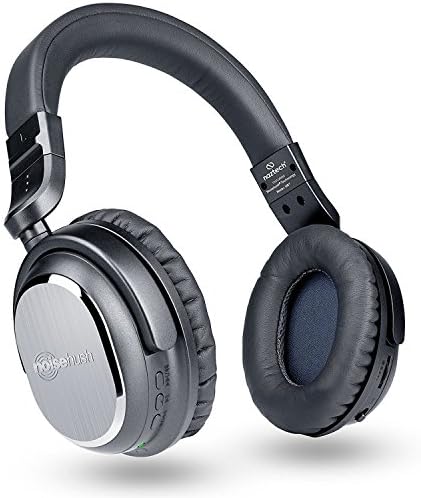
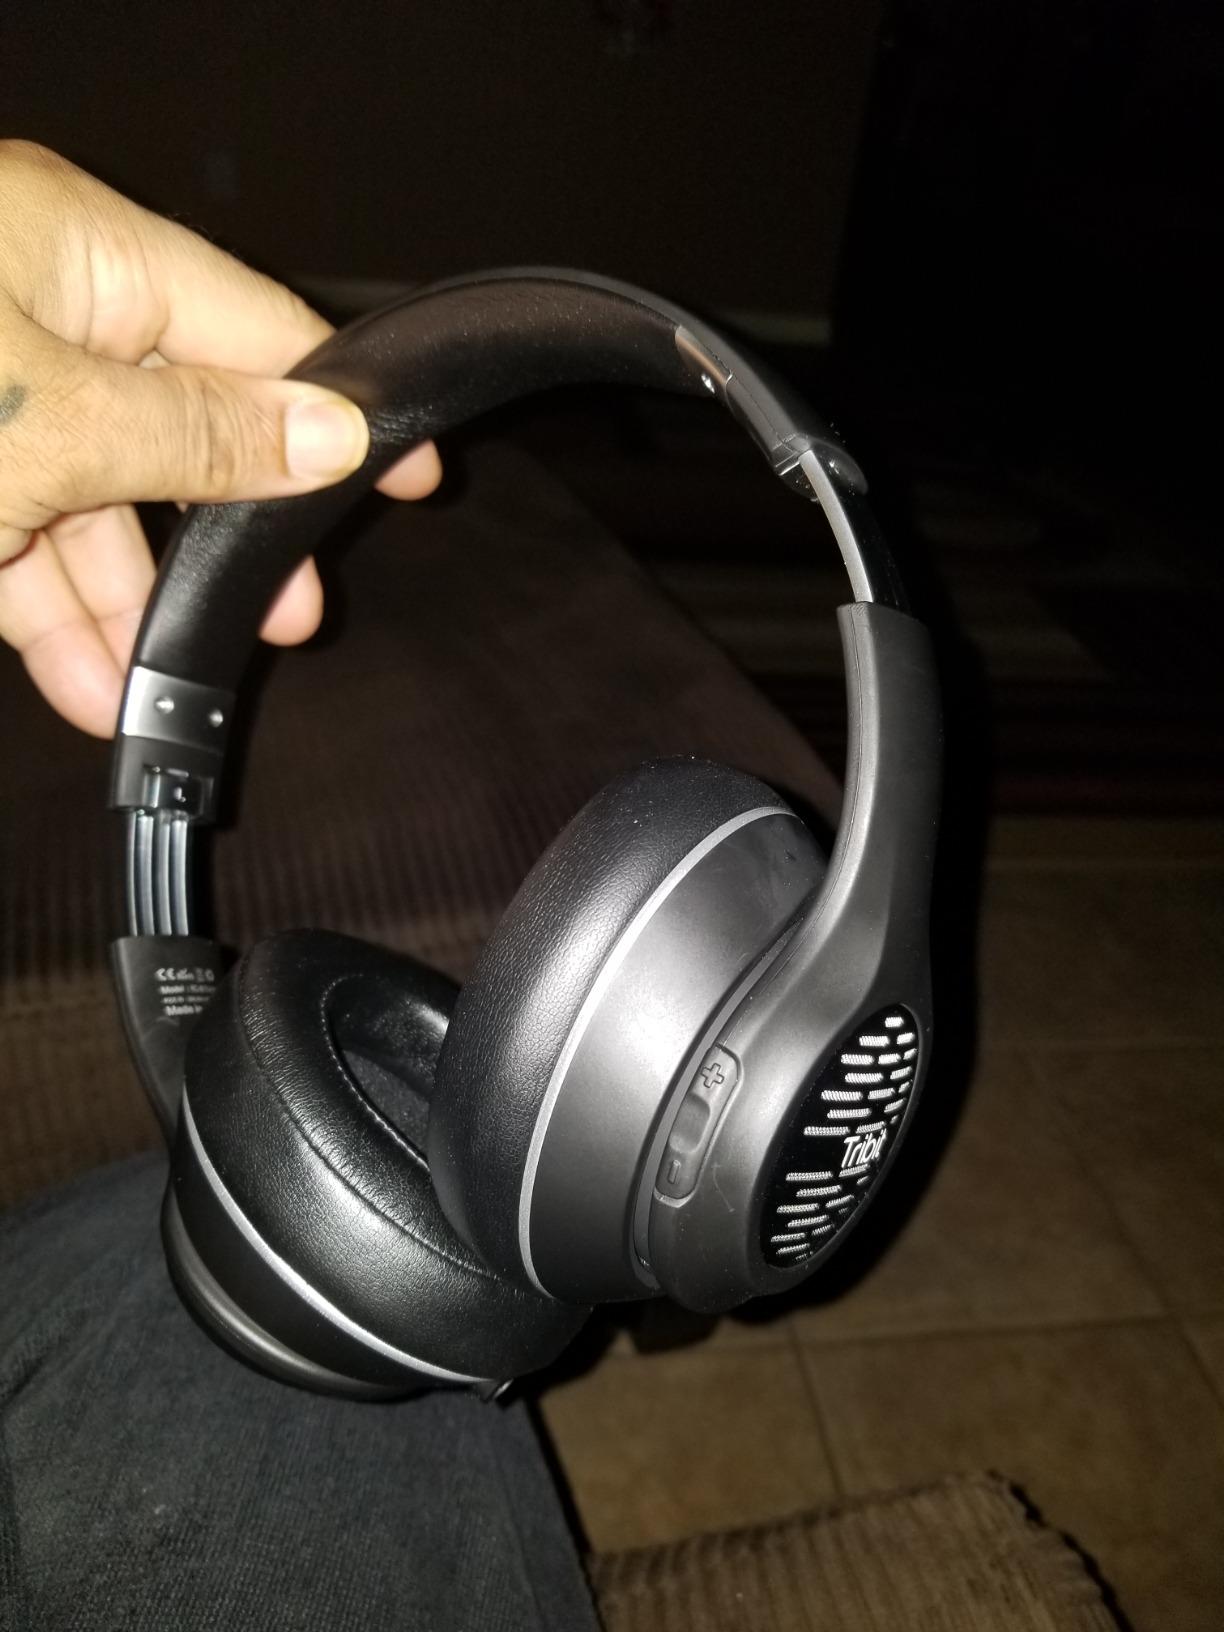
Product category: headphones
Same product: no